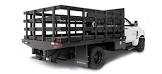
Vehicle type: Cars